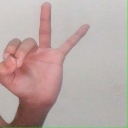
अक्षर: ण